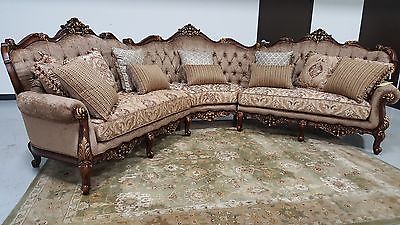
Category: sofa